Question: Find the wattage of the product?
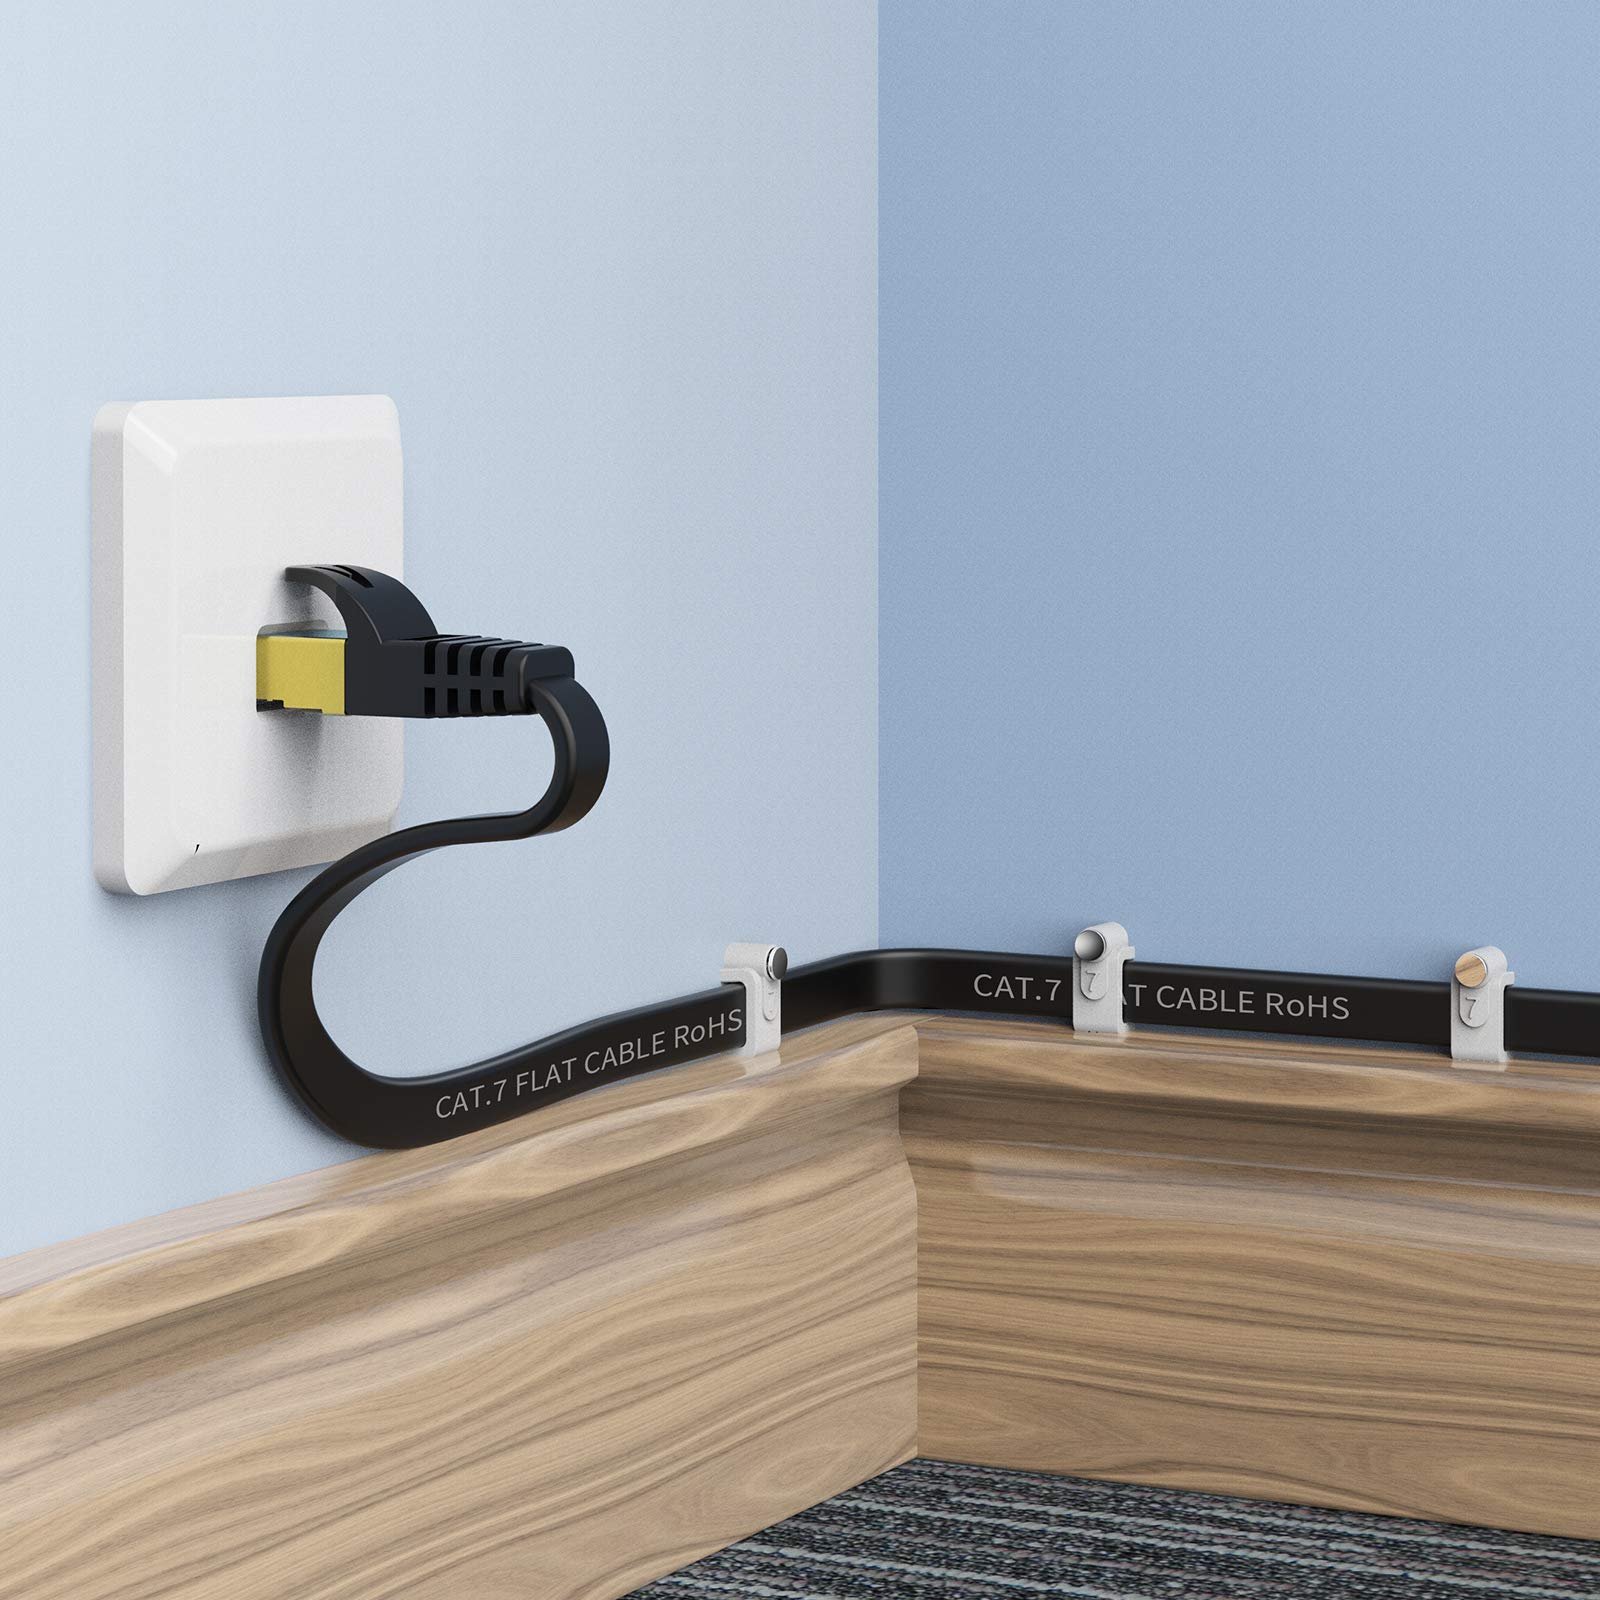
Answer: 7.0 watt